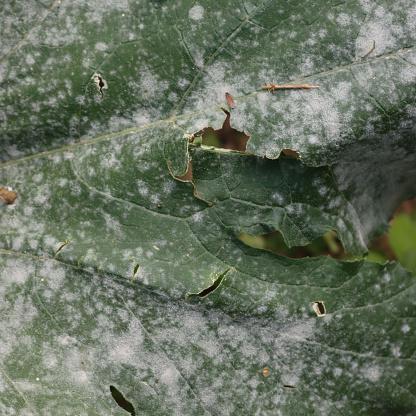
Plant: Zucchini
Disease: zucchini powdery mildew